Isabella MacDuff, Countess of Buchan

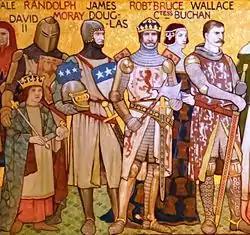
The Countess of Buchan with other War of Independence notables from frieze by William Brassey Hole at the Scottish National Gallery

She is the subject of the novel "Kingdom of Shadows" by Barbara Erskine and the short story "Proud Lady in a Cage" by Fred Urquhart. She is also included in "Girl in a Cage" by Jane Yolen.